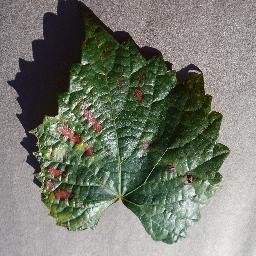
Label: Grape___Esca_(Black_Measles)